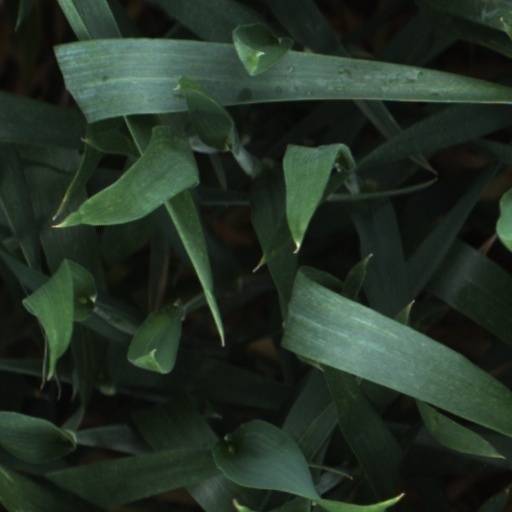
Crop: wheat